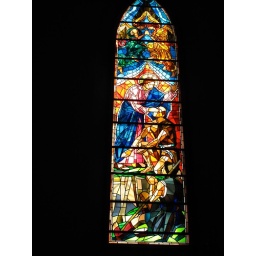
Stained glass window in the Templar Room